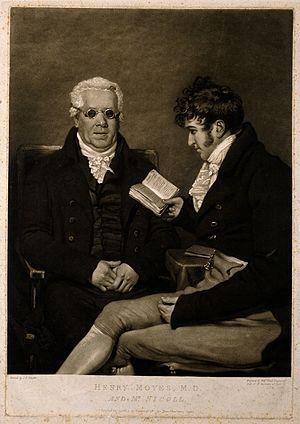
William Nicol est un physicien et géologue écossais né à Humbie. Il a inventé, en 1828, le premier instrument d'optique permettant d'obtenir de la lumière de polarisation rectiligne, maintenant appelé prisme de Nicol.